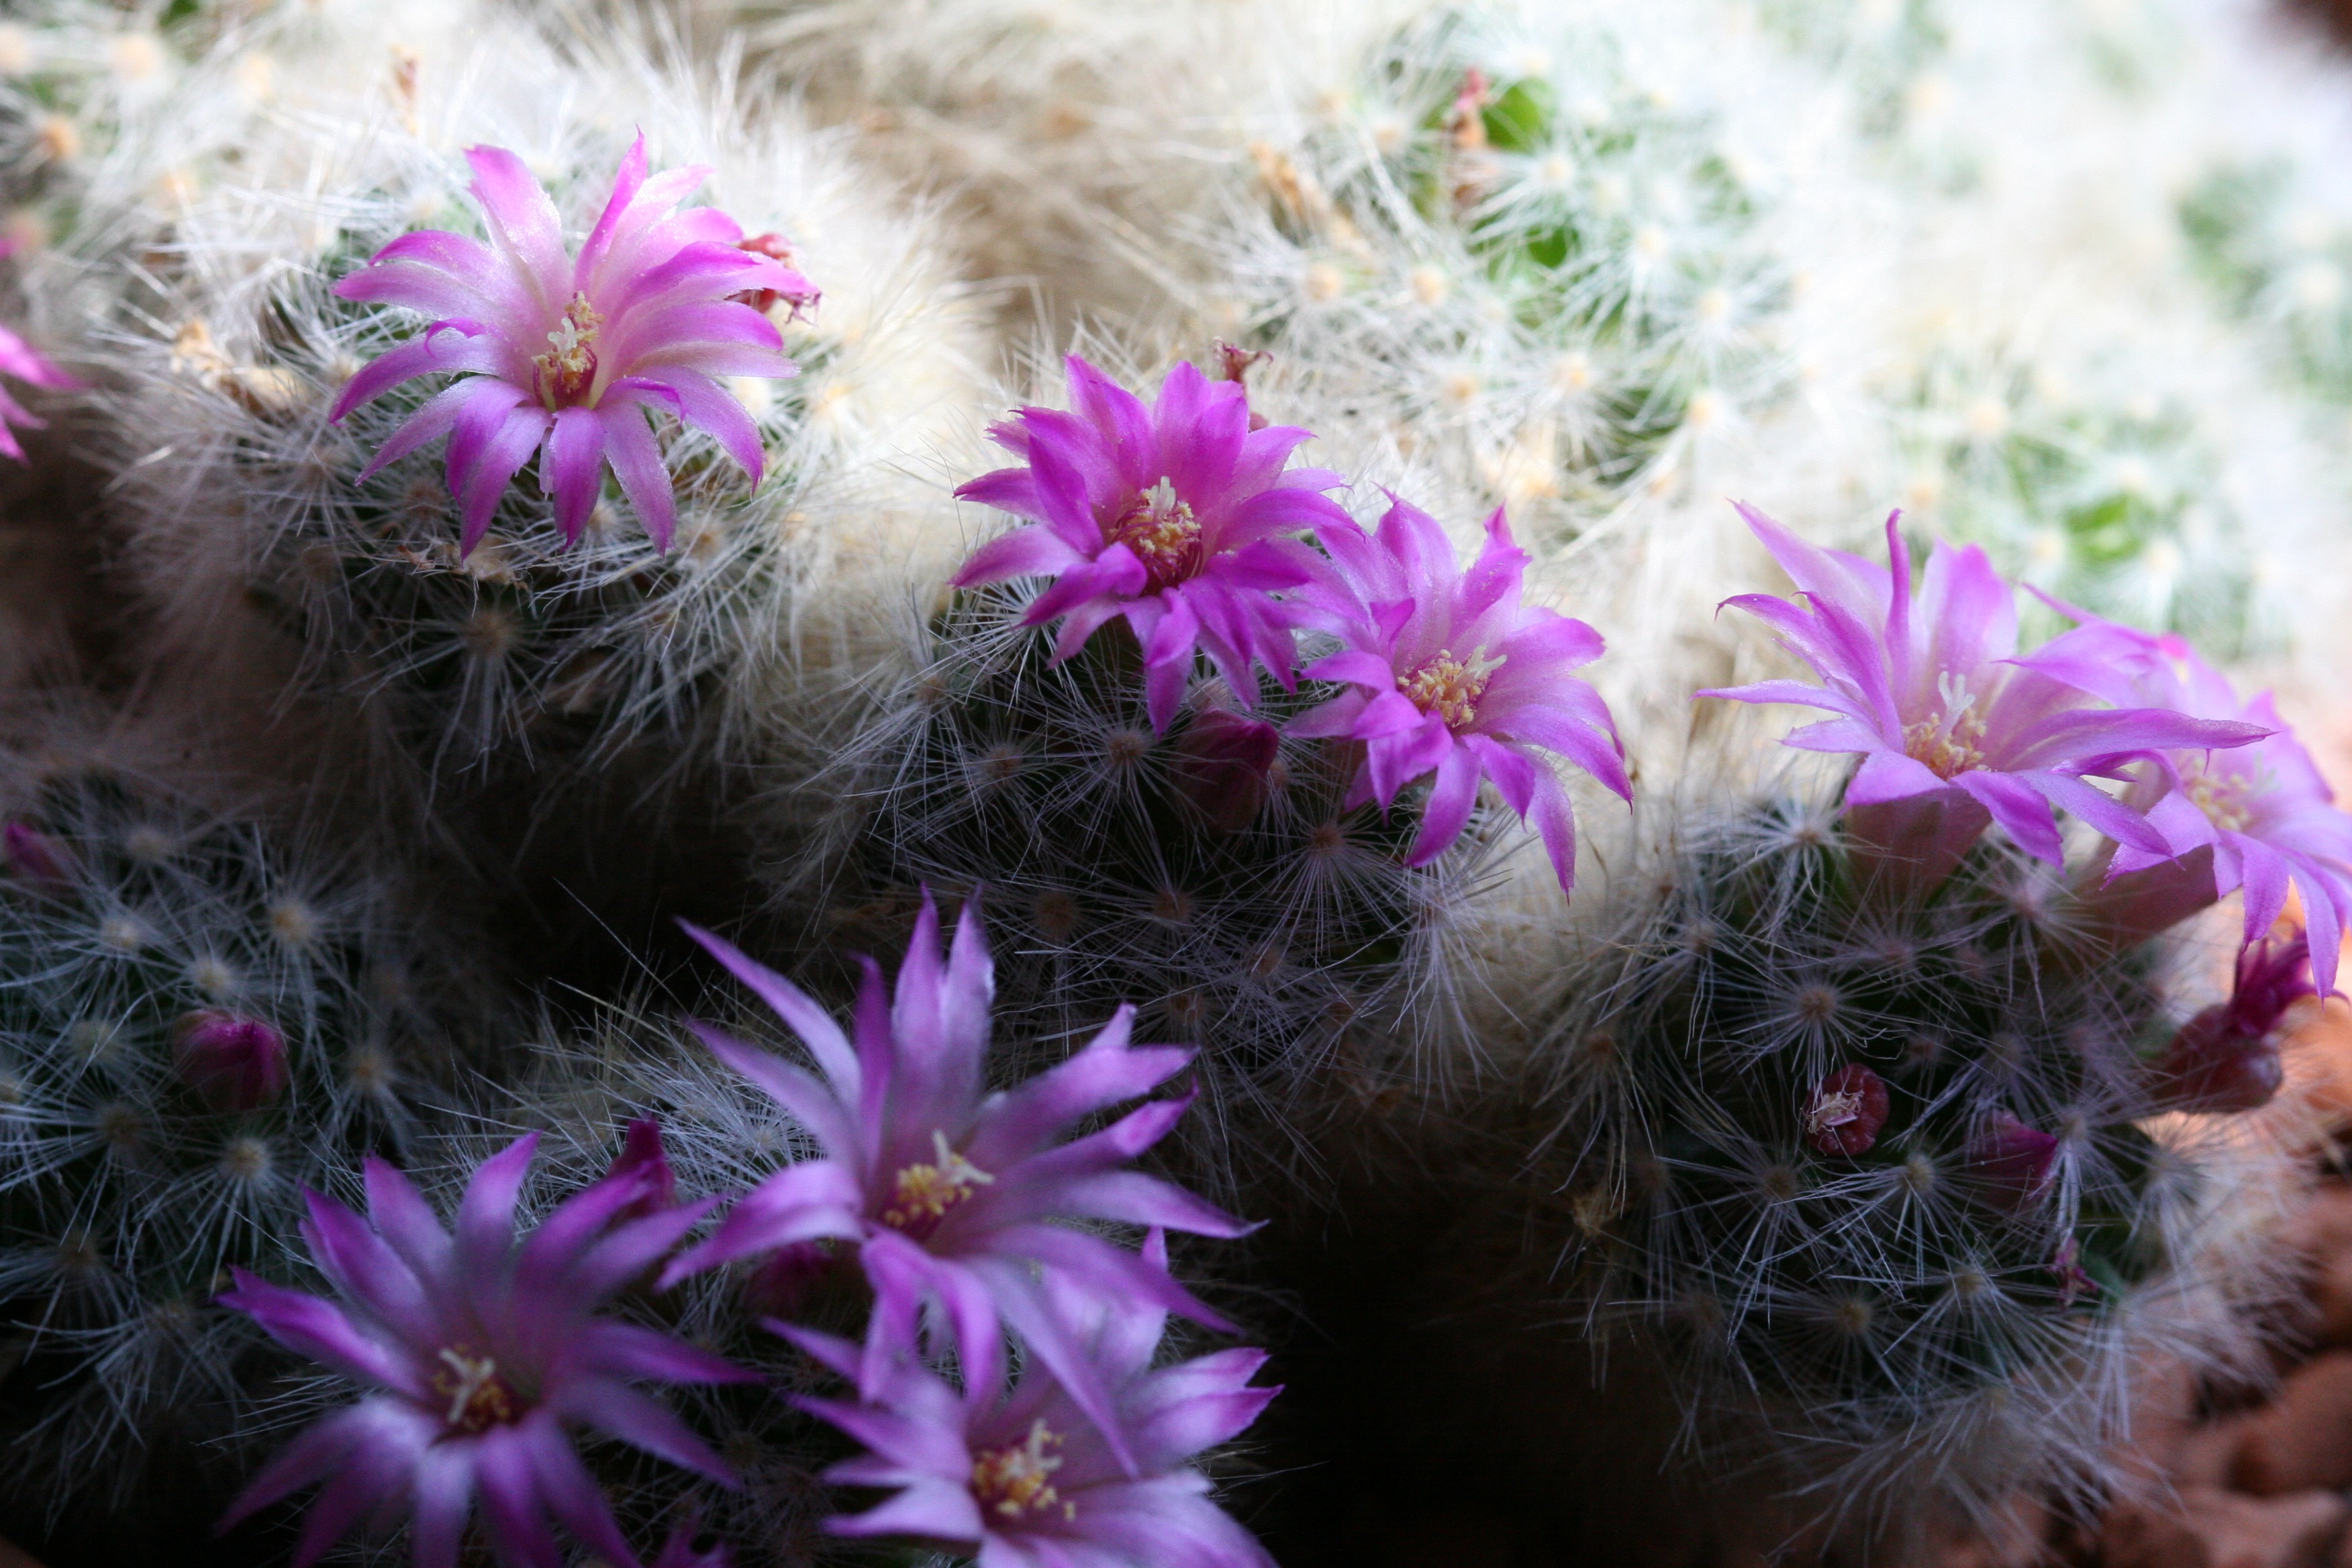
nature, blossom, cactus, plant, flower, purple, petal, bloom, botany, flora, flowers, close up, caryophyllales, macro photography, flowering plant, flowering cactus, land plant, thorns spines and prickles, hedgehog cactus, ice plant family, dorotheanthus bellidiformis